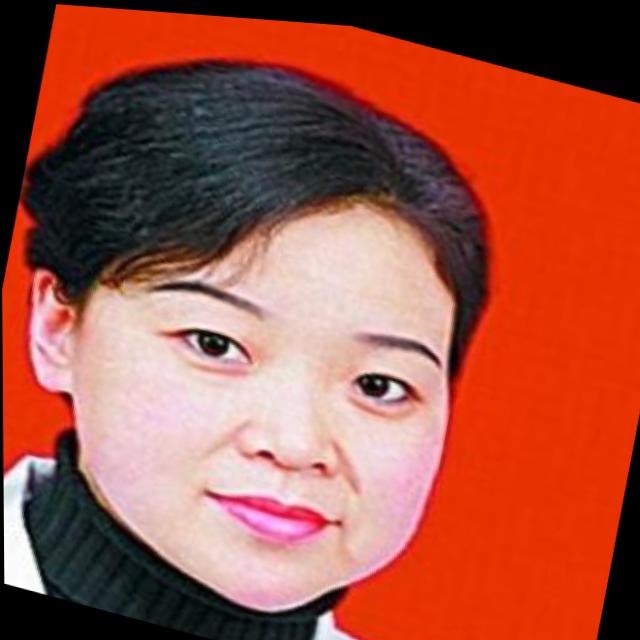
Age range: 45-64